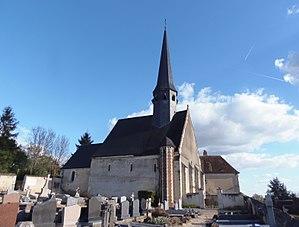
Saint-Pierre-la-Bruyère (Normandie, France). L'église Saint-Pierre.
Saint-Pierre-la-Bruyère est une commune française, située dans le département de l'Orne en région Normandie, peuplée de 438 habitants.